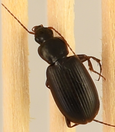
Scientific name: Calathus advena
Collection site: Rocky Mountains NEON (RMNP), plot RMNP_012